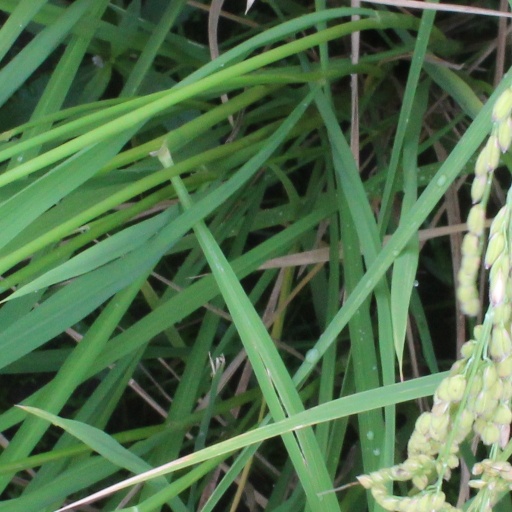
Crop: rice